Monjo, Nepal

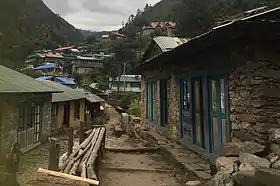
Partial view of Monjo

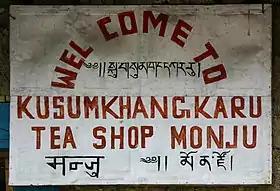
Tea shop of Monjo

Monjo is a small village in the Khumbu region of Nepal. It lies in the Dudh Kosi river valley just north of Phakding and south of Jorsale, at an altitude of 2,835 m, just below the Sagarmatha National Park entrance gate and check-point, one of the UNESCO World Heritage Site since 1979. As per the census of 2011, Monjo village has a population of 114 people. All of them are followers of Buddhism and engaged in the tourism business.